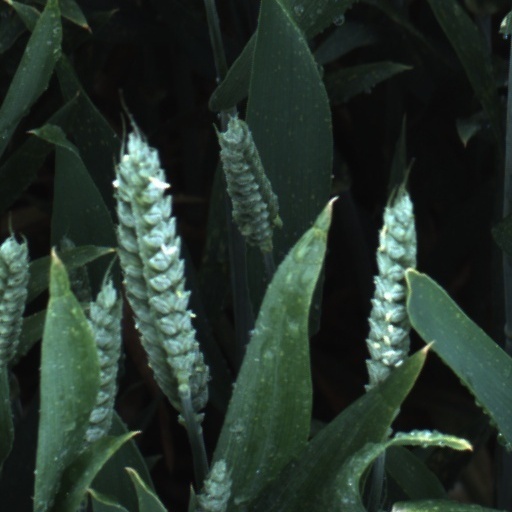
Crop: wheat